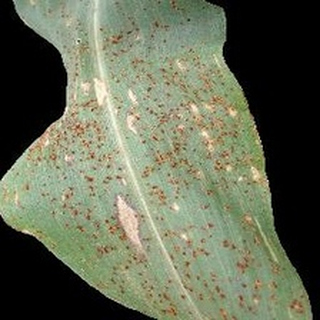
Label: corn_common_rust